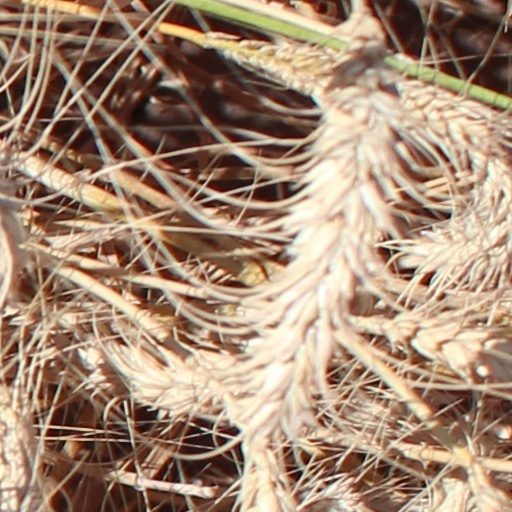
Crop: wheat